Nation of Islam

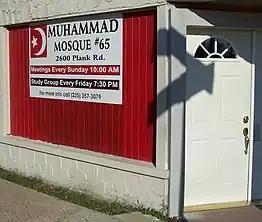
A Nation of Islam mosque in Baton Rouge, Louisiana, United States, 2005

The Nation teaches that in the beginning there was nothing but darkness. Then, 76 trillion years ago, the first Allah willed himself into being, taking 6 million years to form into his desired appearance: that of a black man. This color chosen was a reference to the blackness from which he had emerged. The first Allah then created the Sun and the planets, as well as fellow black gods, who lived predominantly on the Earth but also on Mars. Of these, the first Allah and 23 others formed a council of ruling imams: 12 greater and 12 lesser. Each of these imams would take a turn being the ruling Allah for one cycle each.